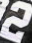
Number: 2